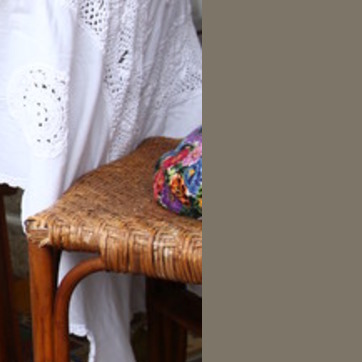
Material: fabric